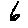
Label: 6